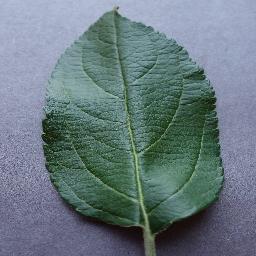
Label: Apple___healthy